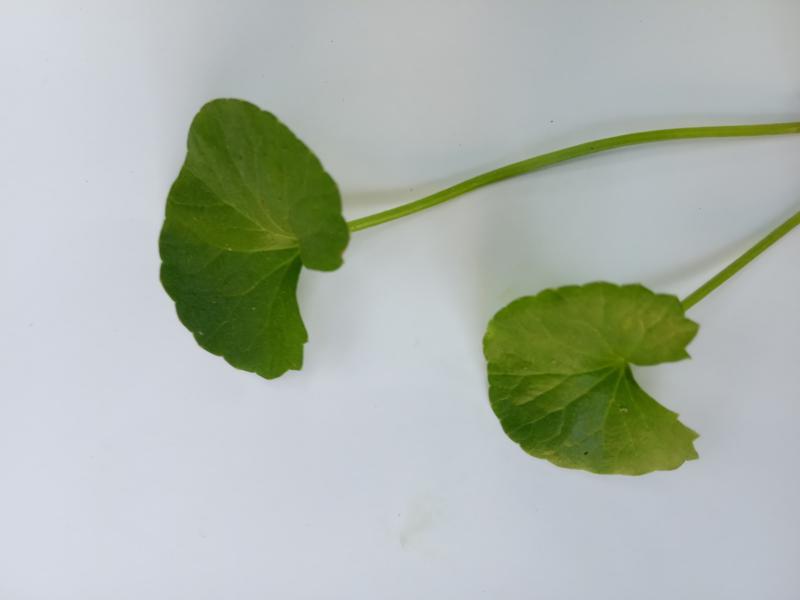
Weed species: Centella asiatica